Joey Logano

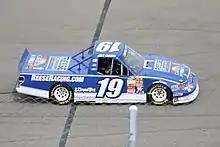
Logano's 2013 Truck Series truck

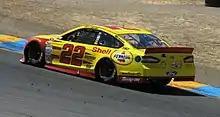
Logano racing at Sonoma Raceway in 2014

On September 4, 2012, it was announced that Logano would be leaving Joe Gibbs Racing and heading to Penske Racing in 2013, following an announcement that Matt Kenseth would drive the No. 20 Toyota.